Archaeology of India

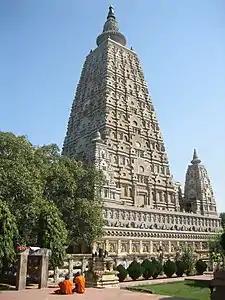
The Mahabodhi Temple in Bodhgaya, India, which is the alleged place of enlightenment of the Buddha. It remains one of India's most important archaeological sites.

Archaeology in India is mainly done under the supervision of the Archaeological Survey of India.